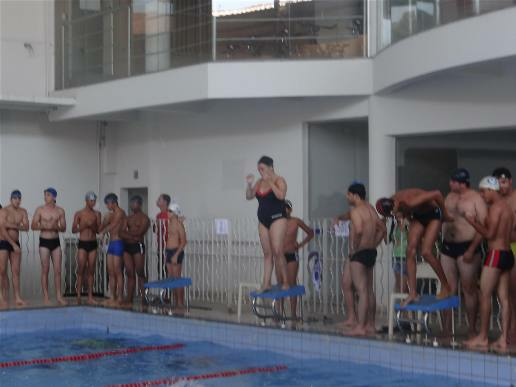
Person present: No